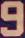
Number: 9